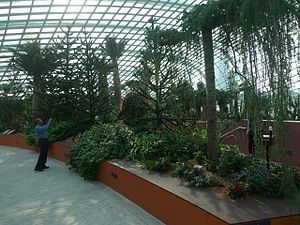
Gardens by the Bay / Bay South Garden / Drivhusene
Flower Dome
Gardens by the Bay er en edutainment-style naturpark i Singapore med fokus på botanik, biodiversitet og green-tech. Parken er anlagt på invundet land og består af 3 dele: Bay South Garden, Bay East Garden og Bay Central Garden. Den største af disse, som også har de fleste attraktioner, er Bay South Garden der ligger tæt på downtown, men adskilt fra denne af Marina Bay Reservoir. Der er bl.a. adgang til Bay South Garden via metrostationen Bayfront MRT eller fra det nærliggende hotel og shoppingcenter Marina Bay Sands.